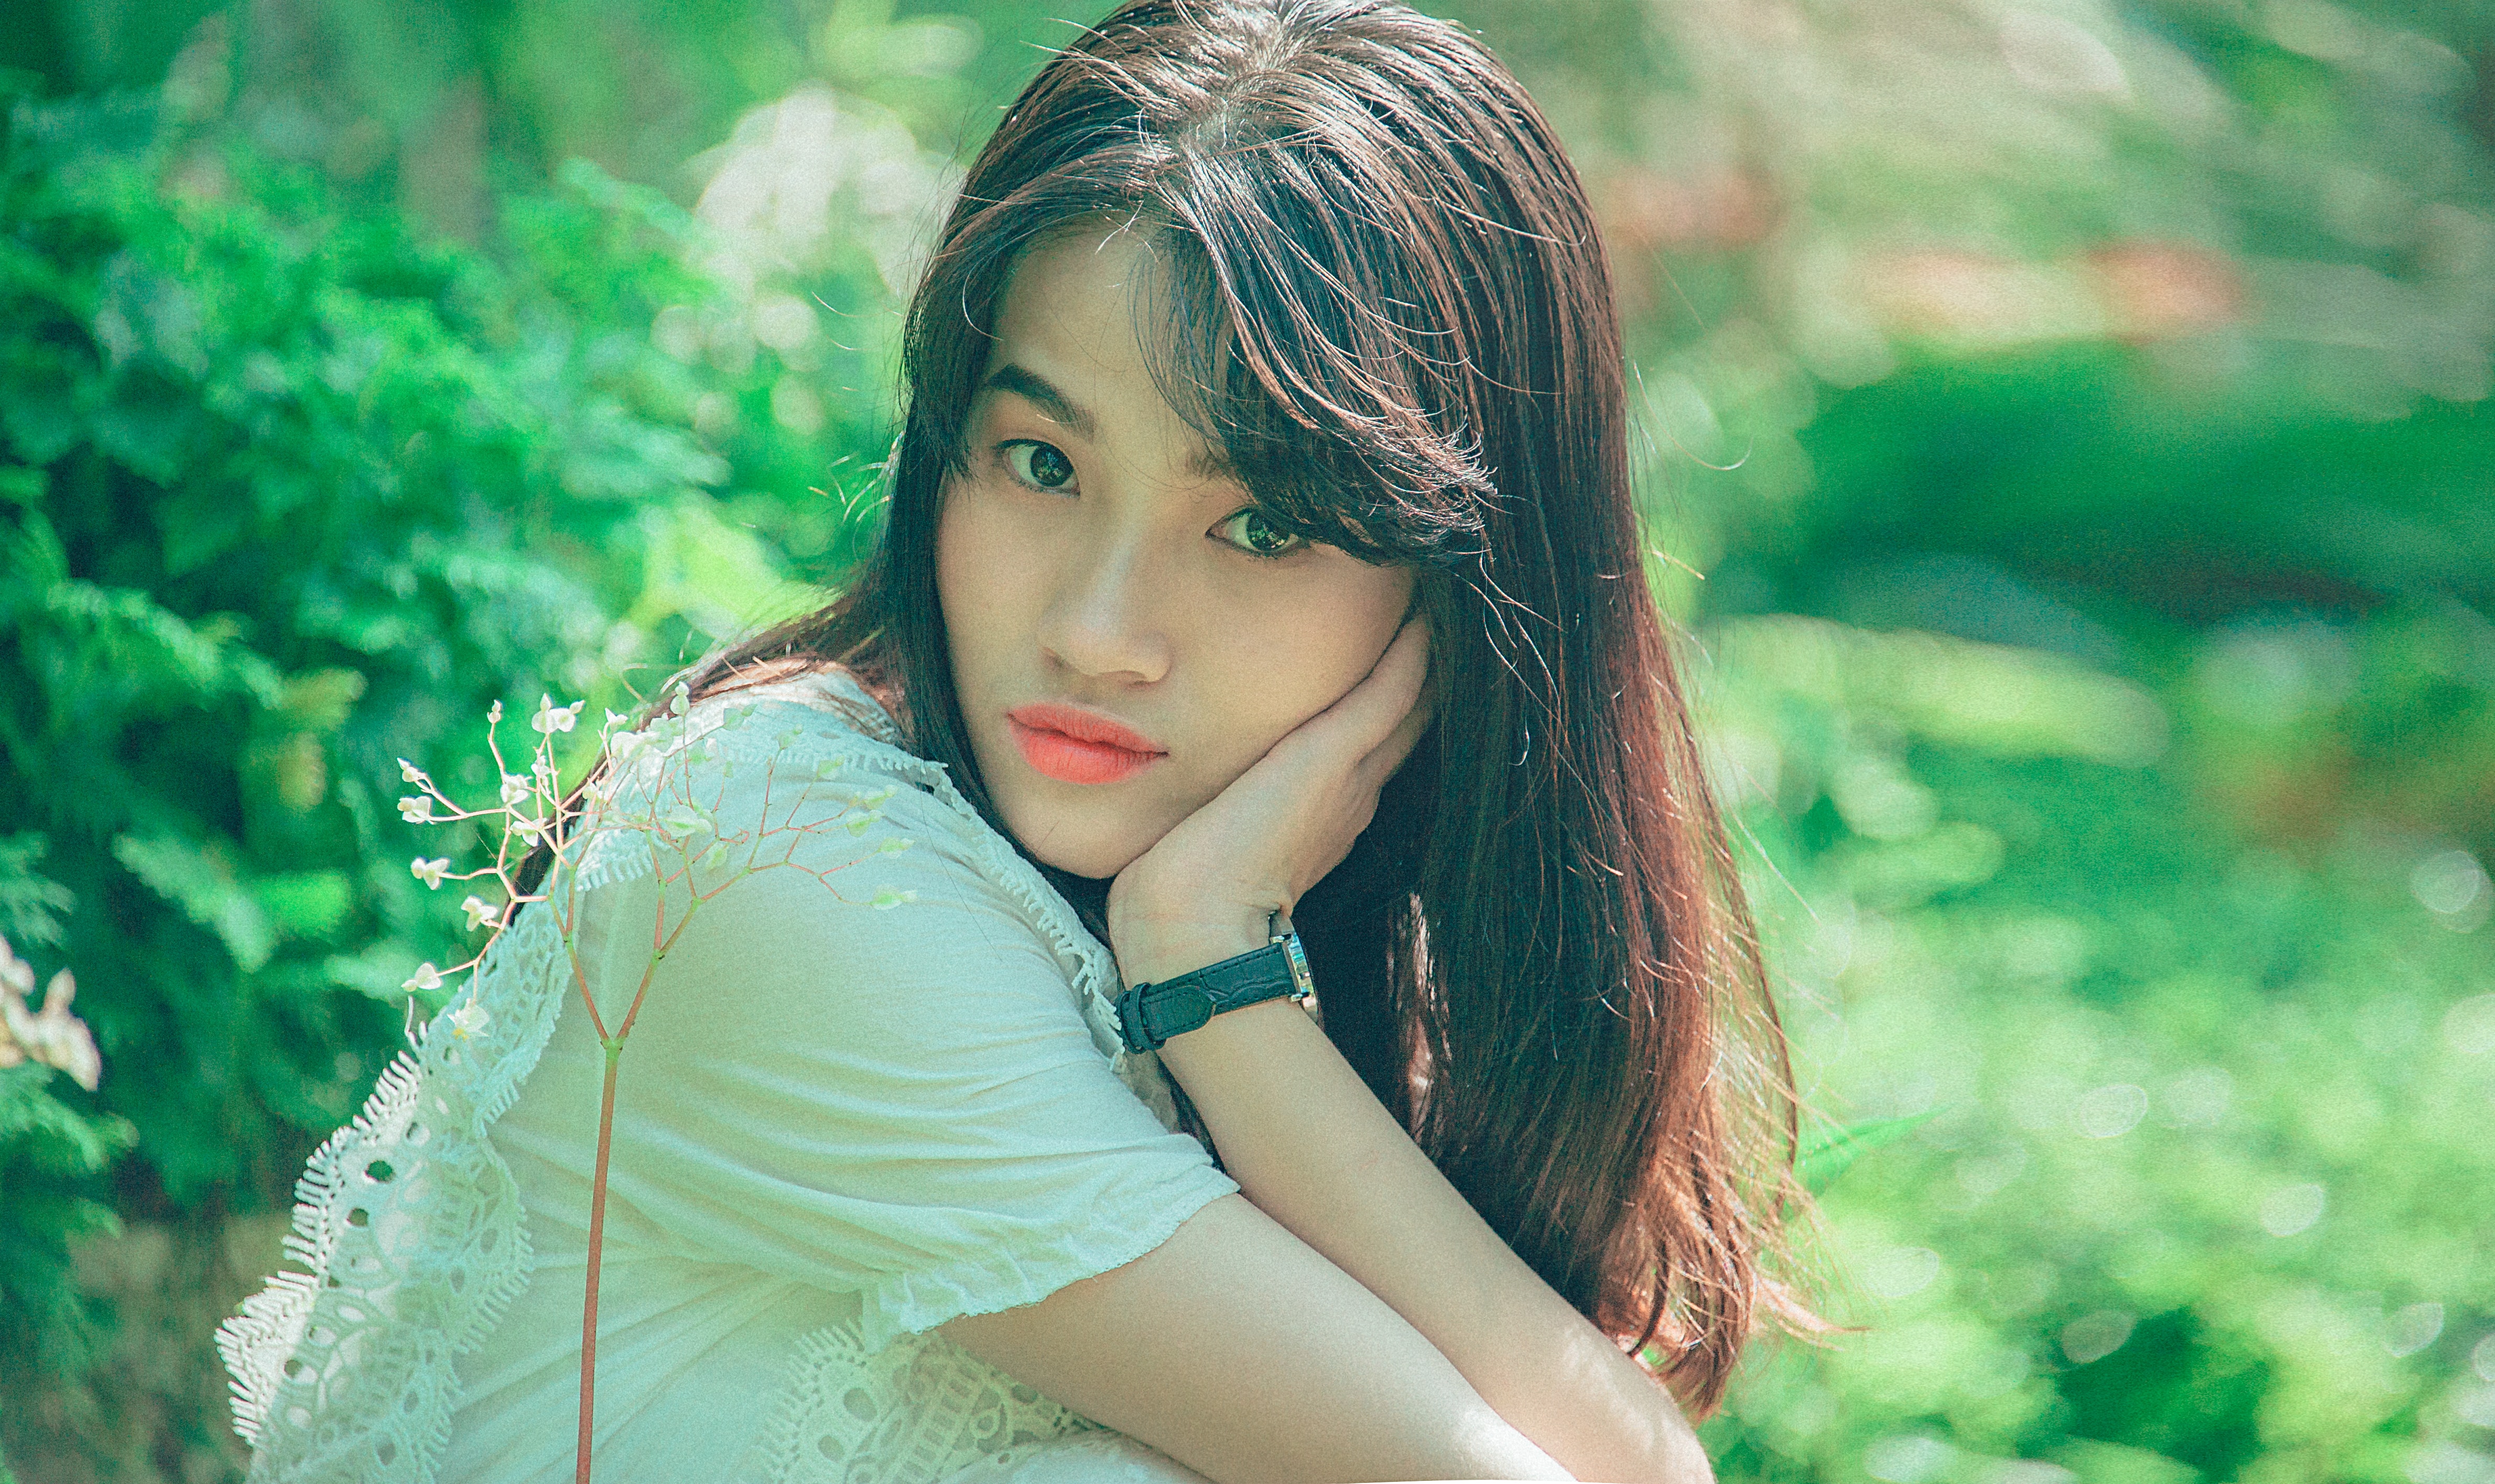
hair, People in nature, green, face, beauty, skin, lip, hairstyle, yellow, eye, tree, photography, photo shoot, grass, model, long hair, sunlight, summer, black hair, cool, smile, dress, brown hair, portrait photography, plant, forest, portrait, fawn